Valley View (Romney, West Virginia)

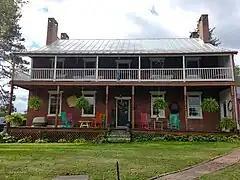
Valley View's rear elevation has a double wooden porch.

The rear façade of the house faces northeast, across the South Branch Potomac River valley toward Mill Creek Mountain. A two-story (double) wooden porch about deep extends across the rear of the house, topped by a shed roof extending from the main gabled roof at a shallower pitch. The first-story porch supports are brown wooden turned posts with no handrail or balusters, and the porch's second story has white painted square wood posts and vertical railings. Like the front façade, the rear façade is five bays wide; access to the double porch is through a door in the central bay on both levels. The other four bays have nine-over-six double-hung wooden sash windows on the first story and six-over-six double-hung wooden sash windows on the second story. The northwestern and southeastern sides of the house have one small square window at attic level, between each pair of inside chimneys.